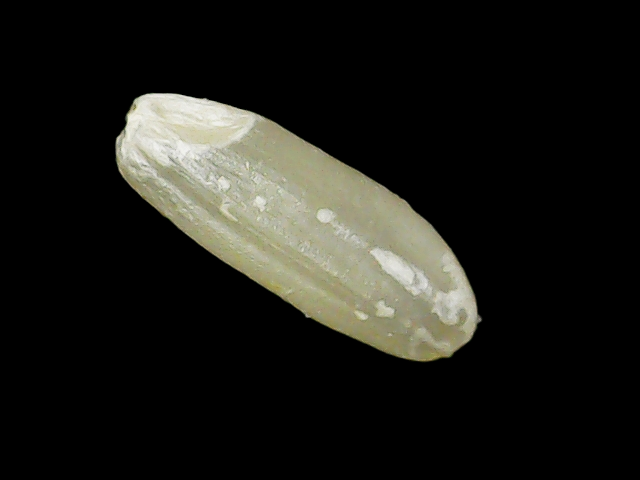
Rice variety: Binadhan8